H. Charles McBarron Jr.

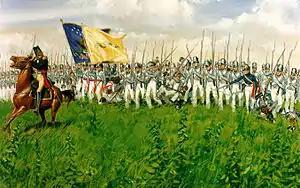
Battle of Chippawa

McBarron was born in Chicago, where he lived all his life. He was born and raised in a family home on Chicago's Near North Side, which was rebuilt by his maternal grandfather after the Great Chicago Fire of 1871.